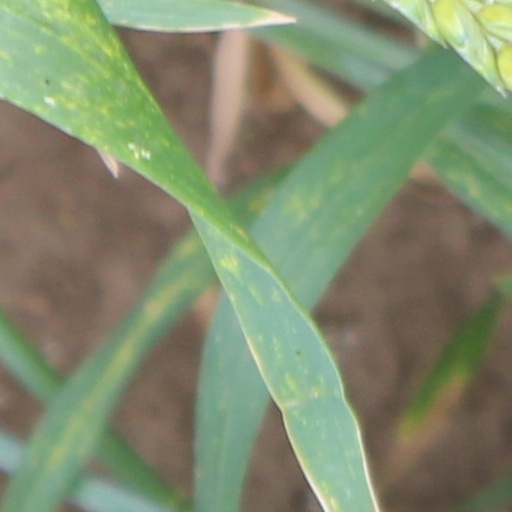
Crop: wheat